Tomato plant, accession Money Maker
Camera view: vertical (180 deg); turntable rotation: 150 degrees
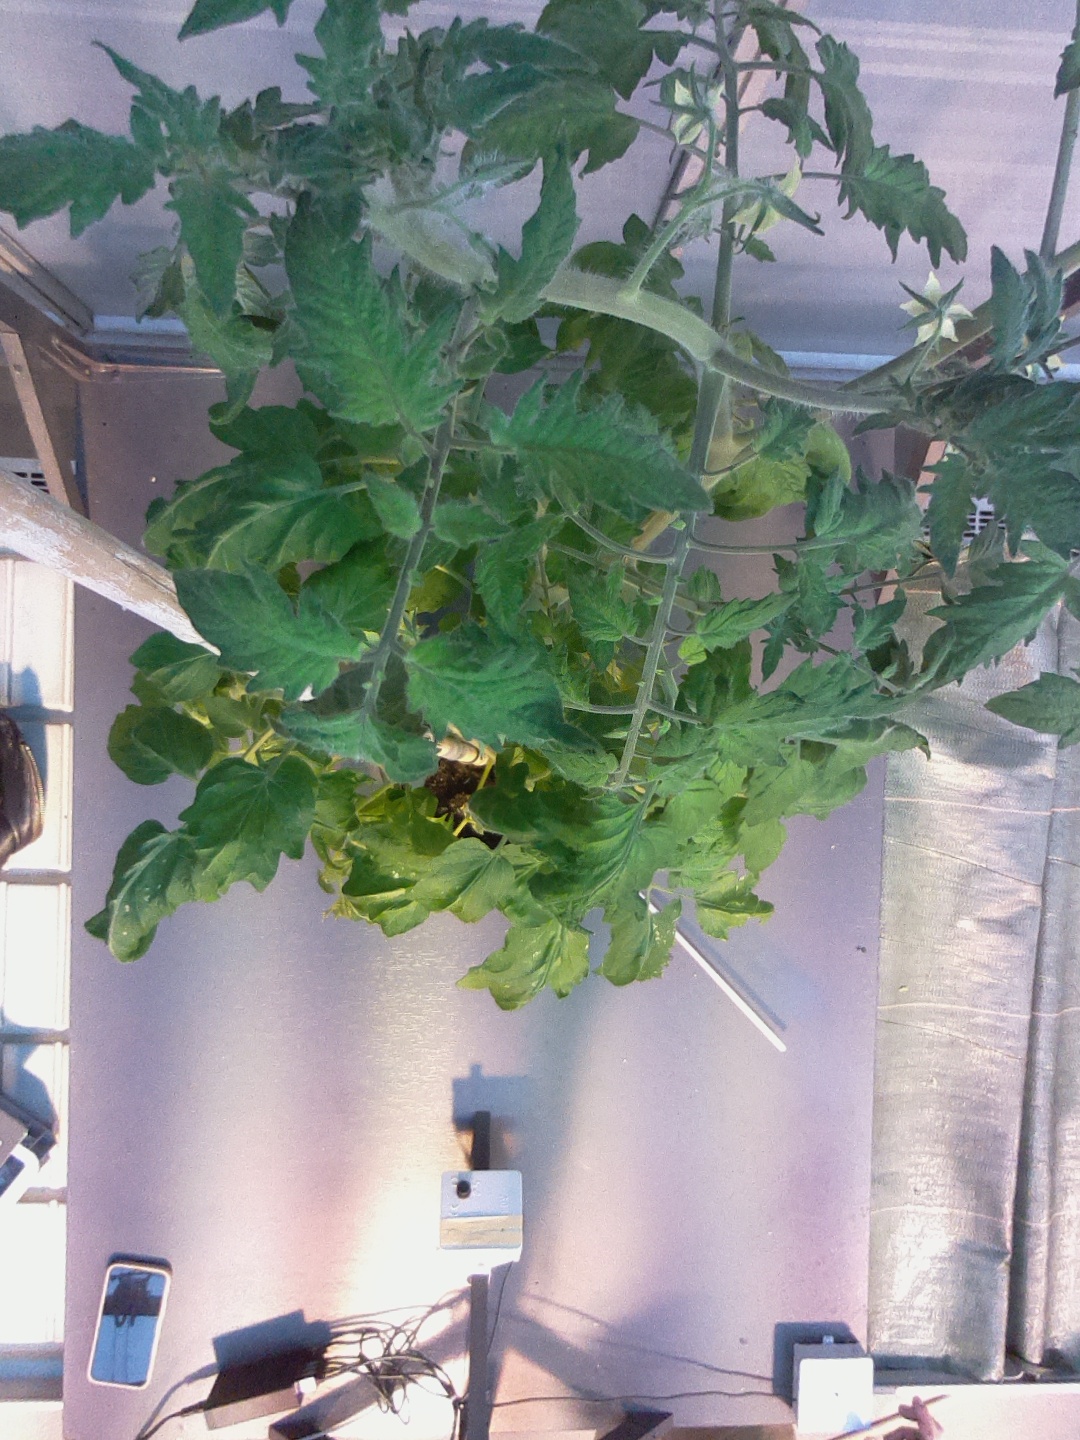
BBCH growth stage 70: Fruits at the main stem or branches visibles